NHIndustries NH90

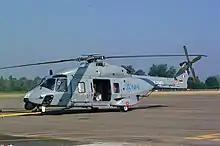
NH90 prototype in 2004

In 1985, France, West Germany, Italy, the Netherlands, and the United Kingdom teamed to develop a NATO battlefield transport and anti-ship/anti-submarine helicopter for the 1990s. The United Kingdom left the team in 1987. On 1 September 1992, NHIndustries signed an NH90 design-and-development contract with NAHEMA (NATO Helicopter Management Agency). This agency represented the four participating states: France, Germany, Italy, and the Netherlands. Portugal later joined the agency in June 2001. Design work on the helicopter started in 1993. The first prototype, PT1, made the type's first flight on 18 December 1995. The second prototype, PT2, first flew on 19 March 1997 and the third prototype, PT3, on 27 November 1998. On 12 December 2002, PT3 became the first helicopter to fly exclusively with fly-by-wire controls after the removal of mechanical back-up controls.